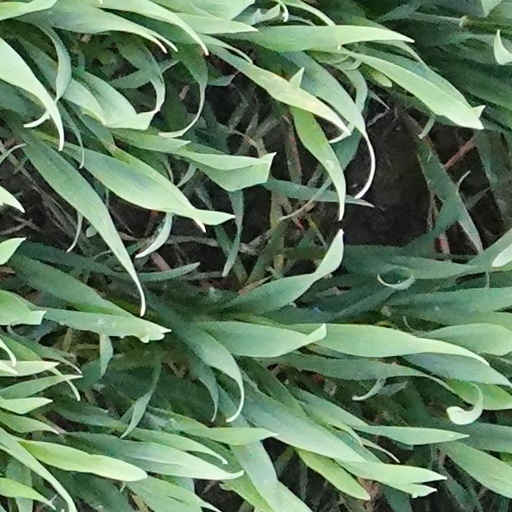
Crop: wheat